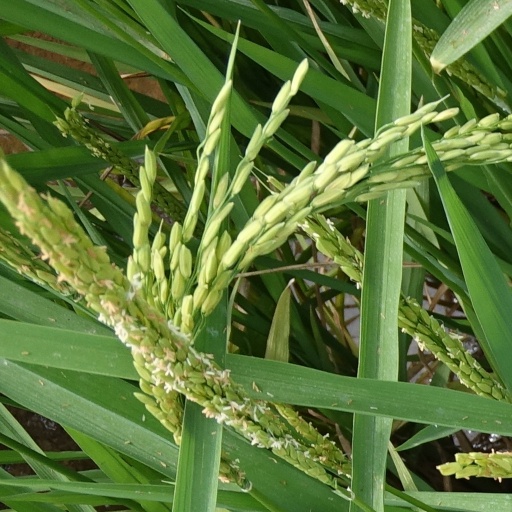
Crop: rice